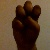
The image shows a hand gesture representing the letter 'E' in Indian Sign Language.